Agit-train

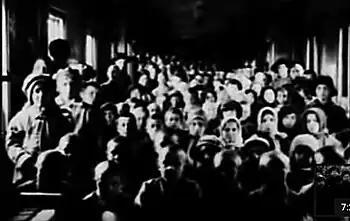
A key part of agit-trains were their special cars for presentation of motion pictures to tightly packed audiences — frequently the first exposure of rural Russians to the medium.

Agit-trains were frequently 16 to 18 cars in length. They were brightly colored, bearing flags with the cars brightly painted with slogans and political art. Leading Bolshevik artists such as Vladimir Mayakovsky (1893–1930), El Lissitsky (1890–1941), and Kazimir Malevich (1878–1935) were commissioned to paint car exteriors and their work was bold and memorable, albeit sometimes criticized as too abstract for a poorly educated and largely uncultured rural audience.